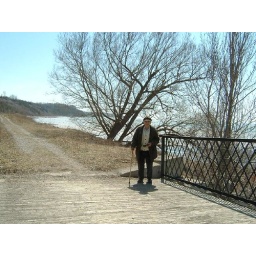
On the bridge by the water shute